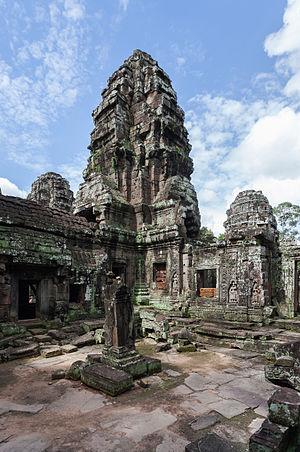
Le Banteay Kdei est un temple d'inspiration bouddhique édifié par Jayavarman VII vers 1185 sur le site d'Angkor au Cambodge. Il est situé à 2 km à l'est d'Angkor Thom, au sud du baray oriental.